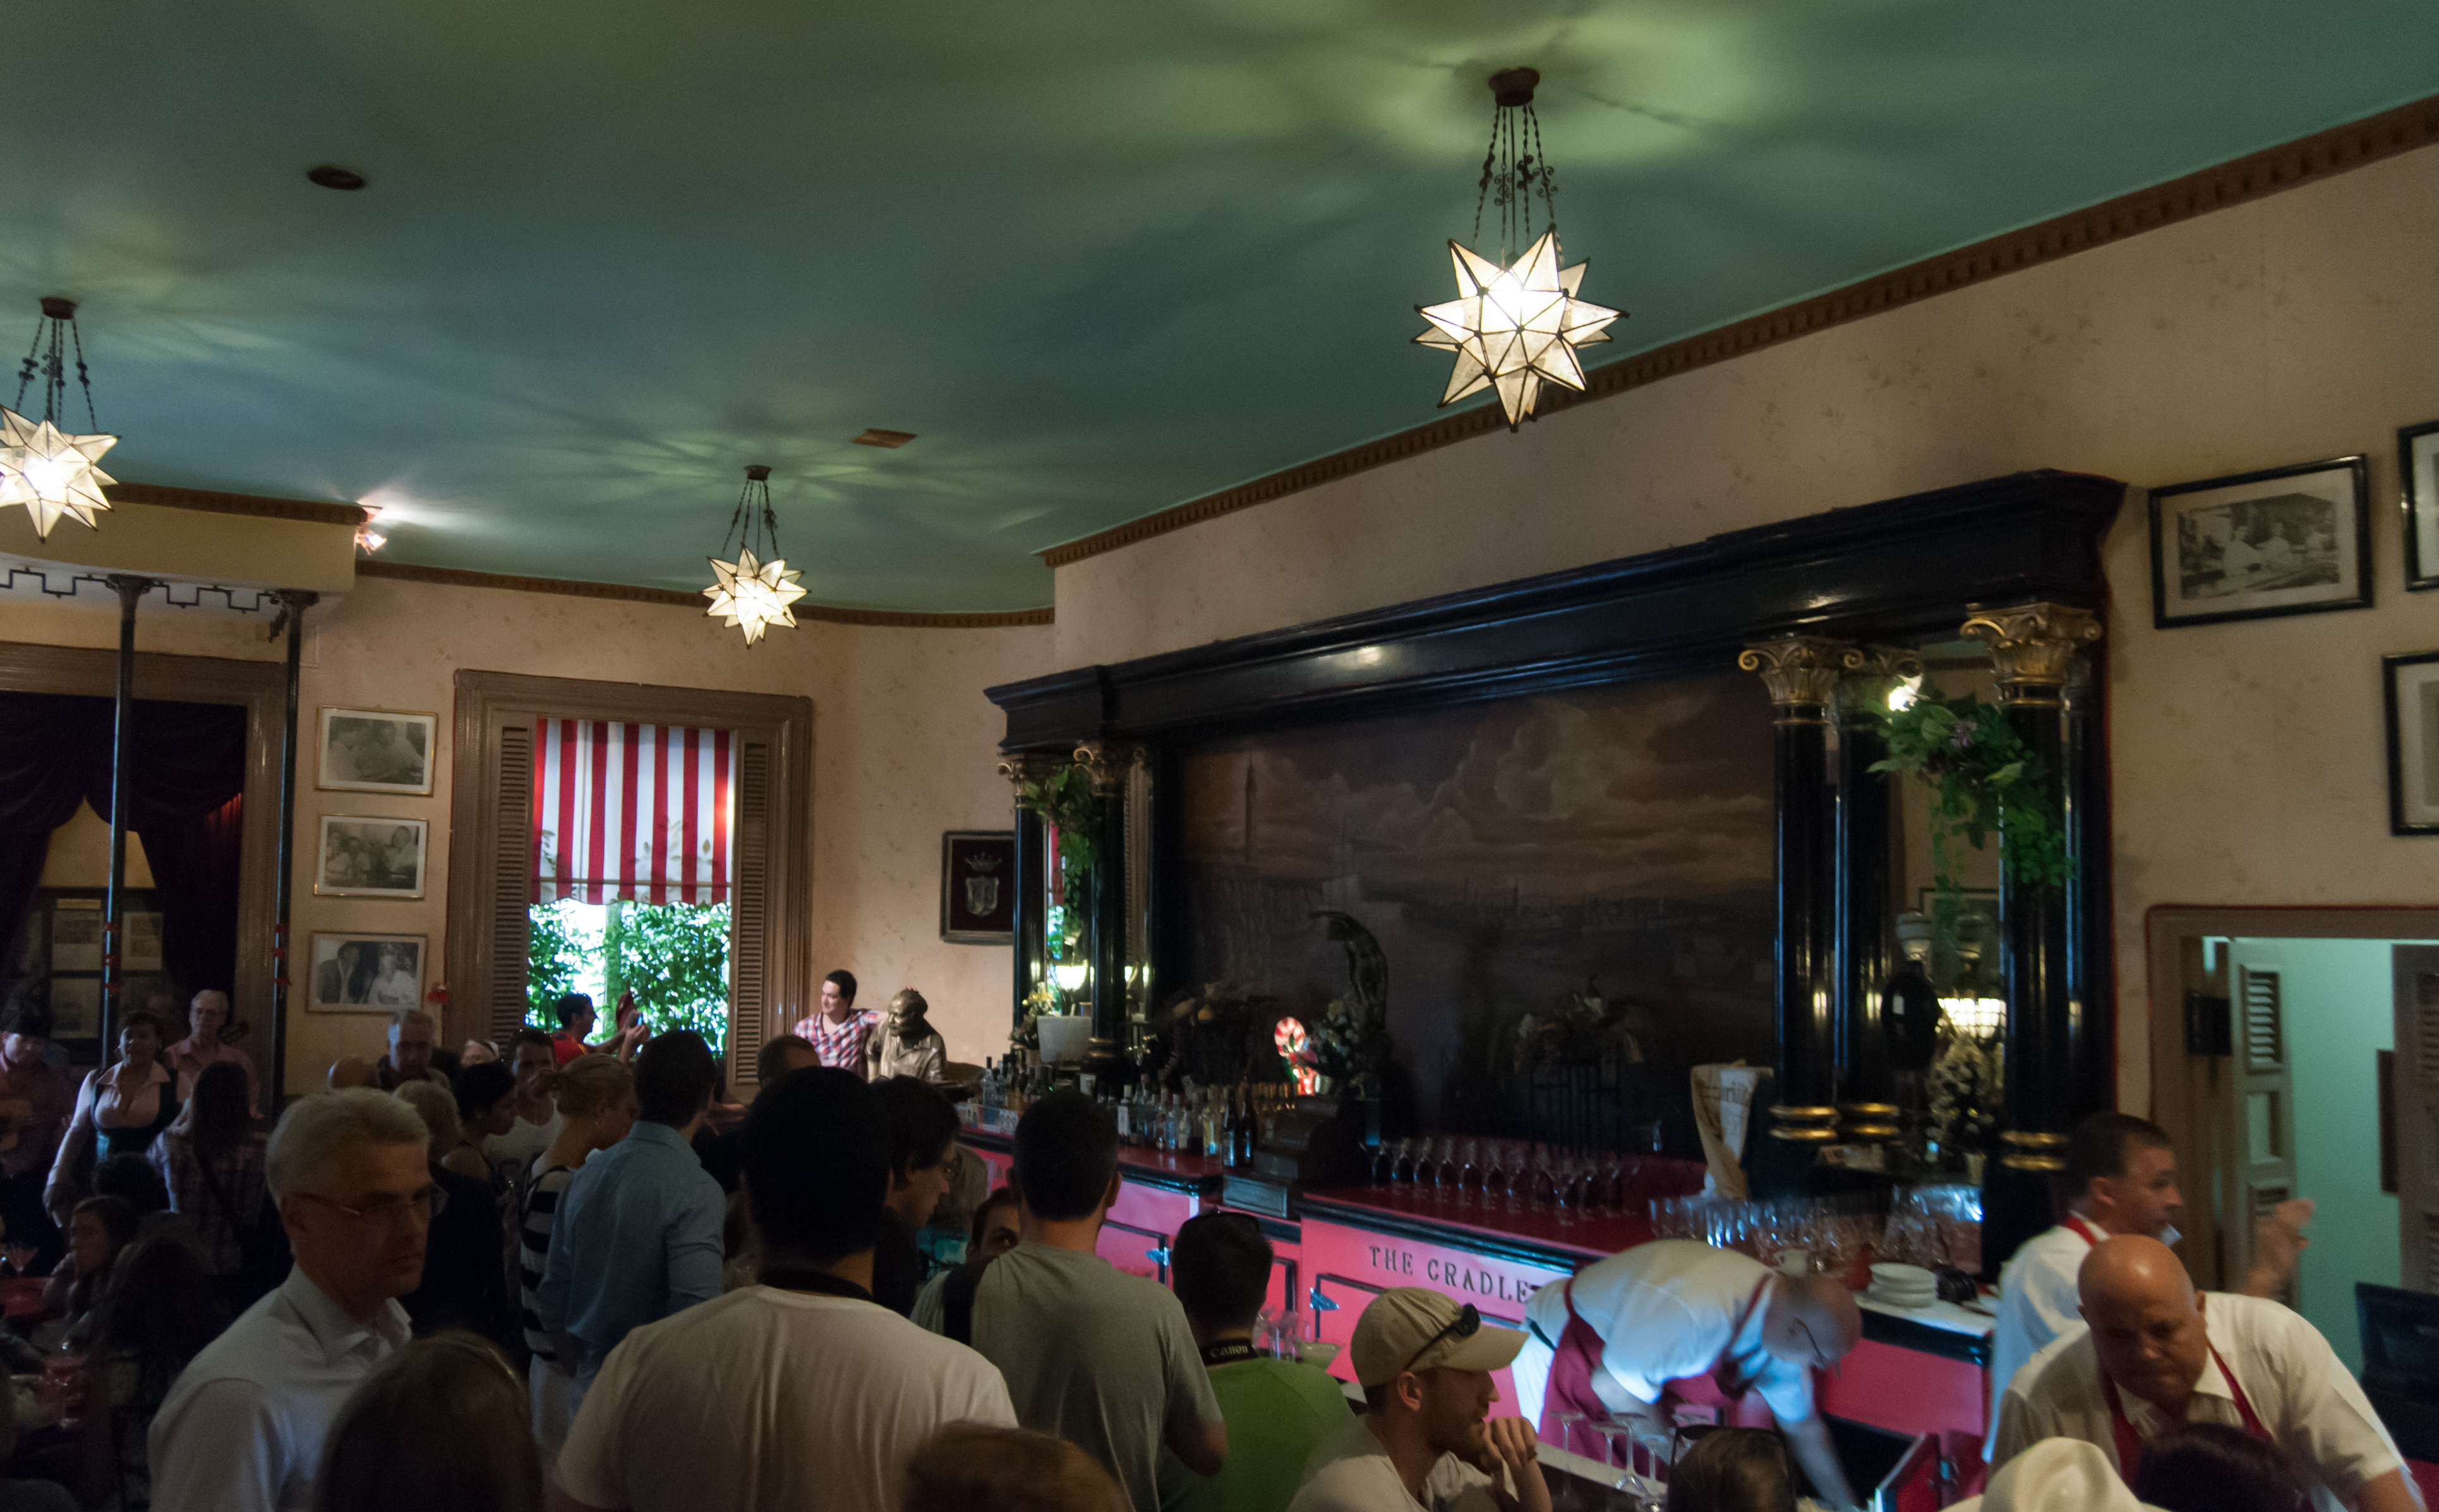
house, restaurant, meal, interior design, cuba, ceremony, event, d300, lahabana, function hall